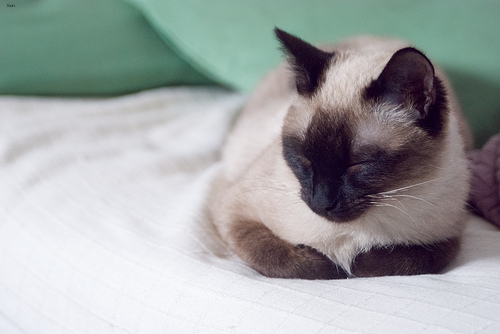
Animal: cat
Breed: siamese